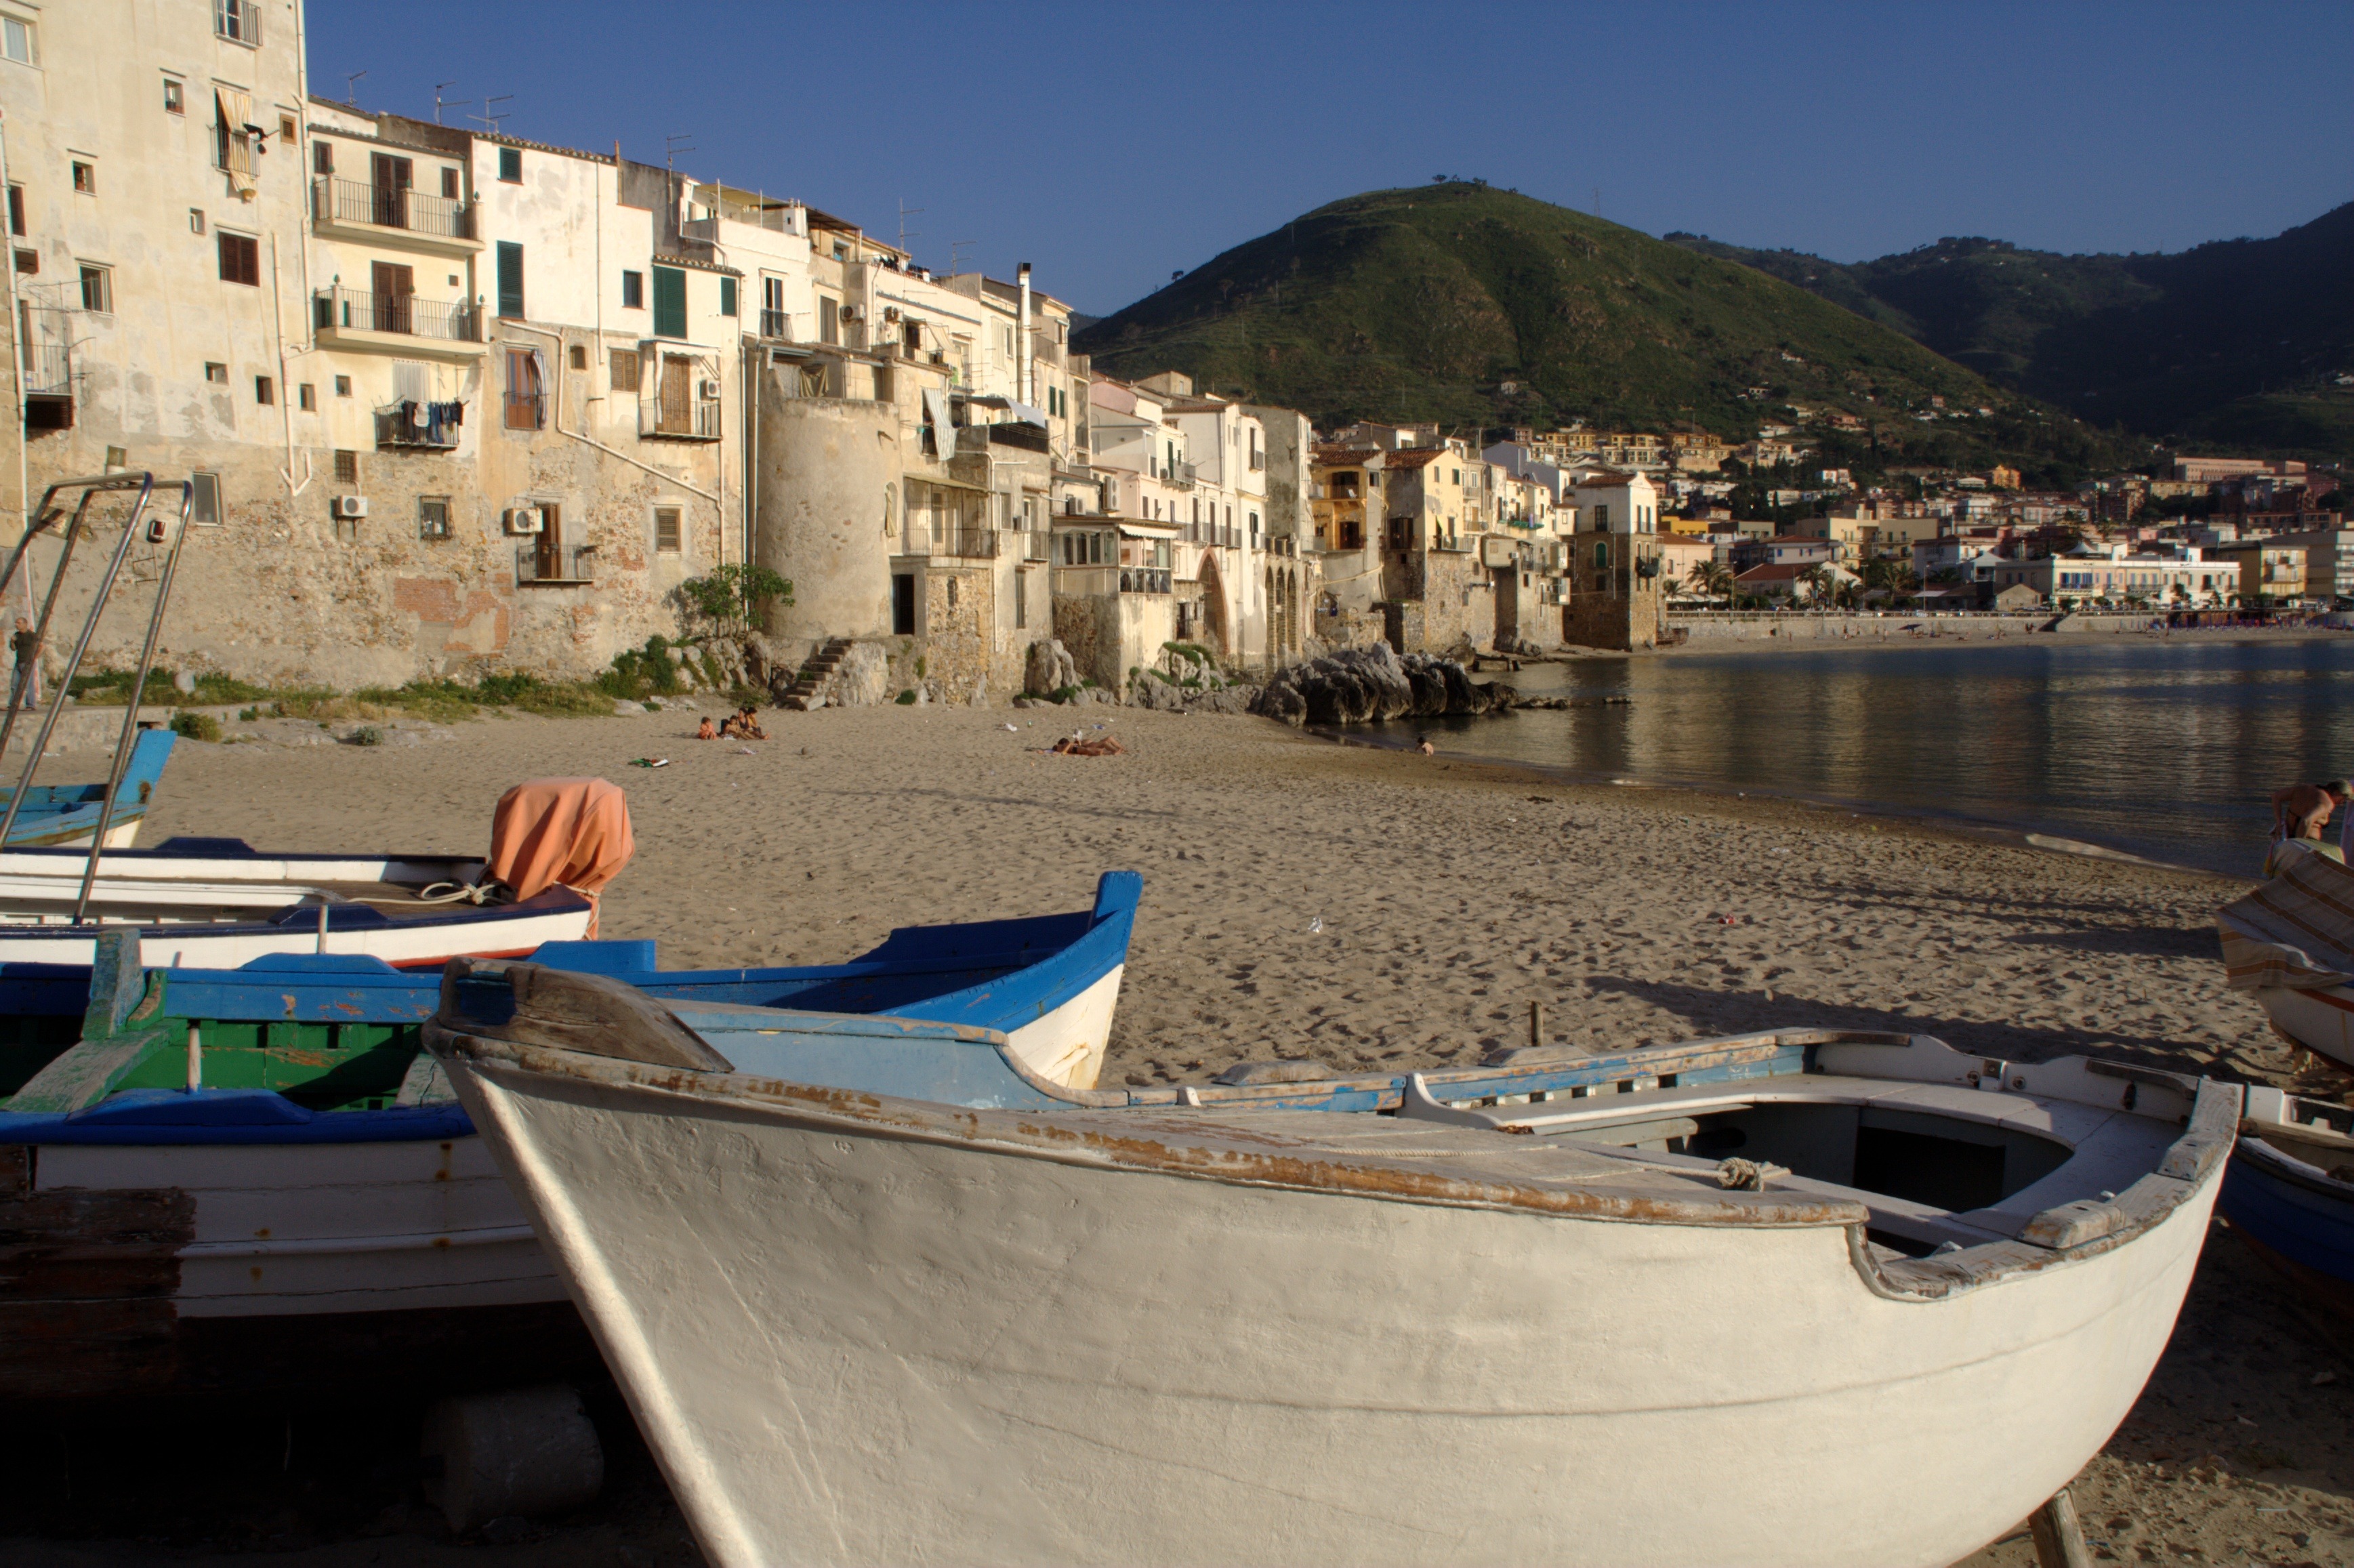
sea, dock, boat, vacation, travel, vehicle, italy, marina, waterway, sicily, cefalu